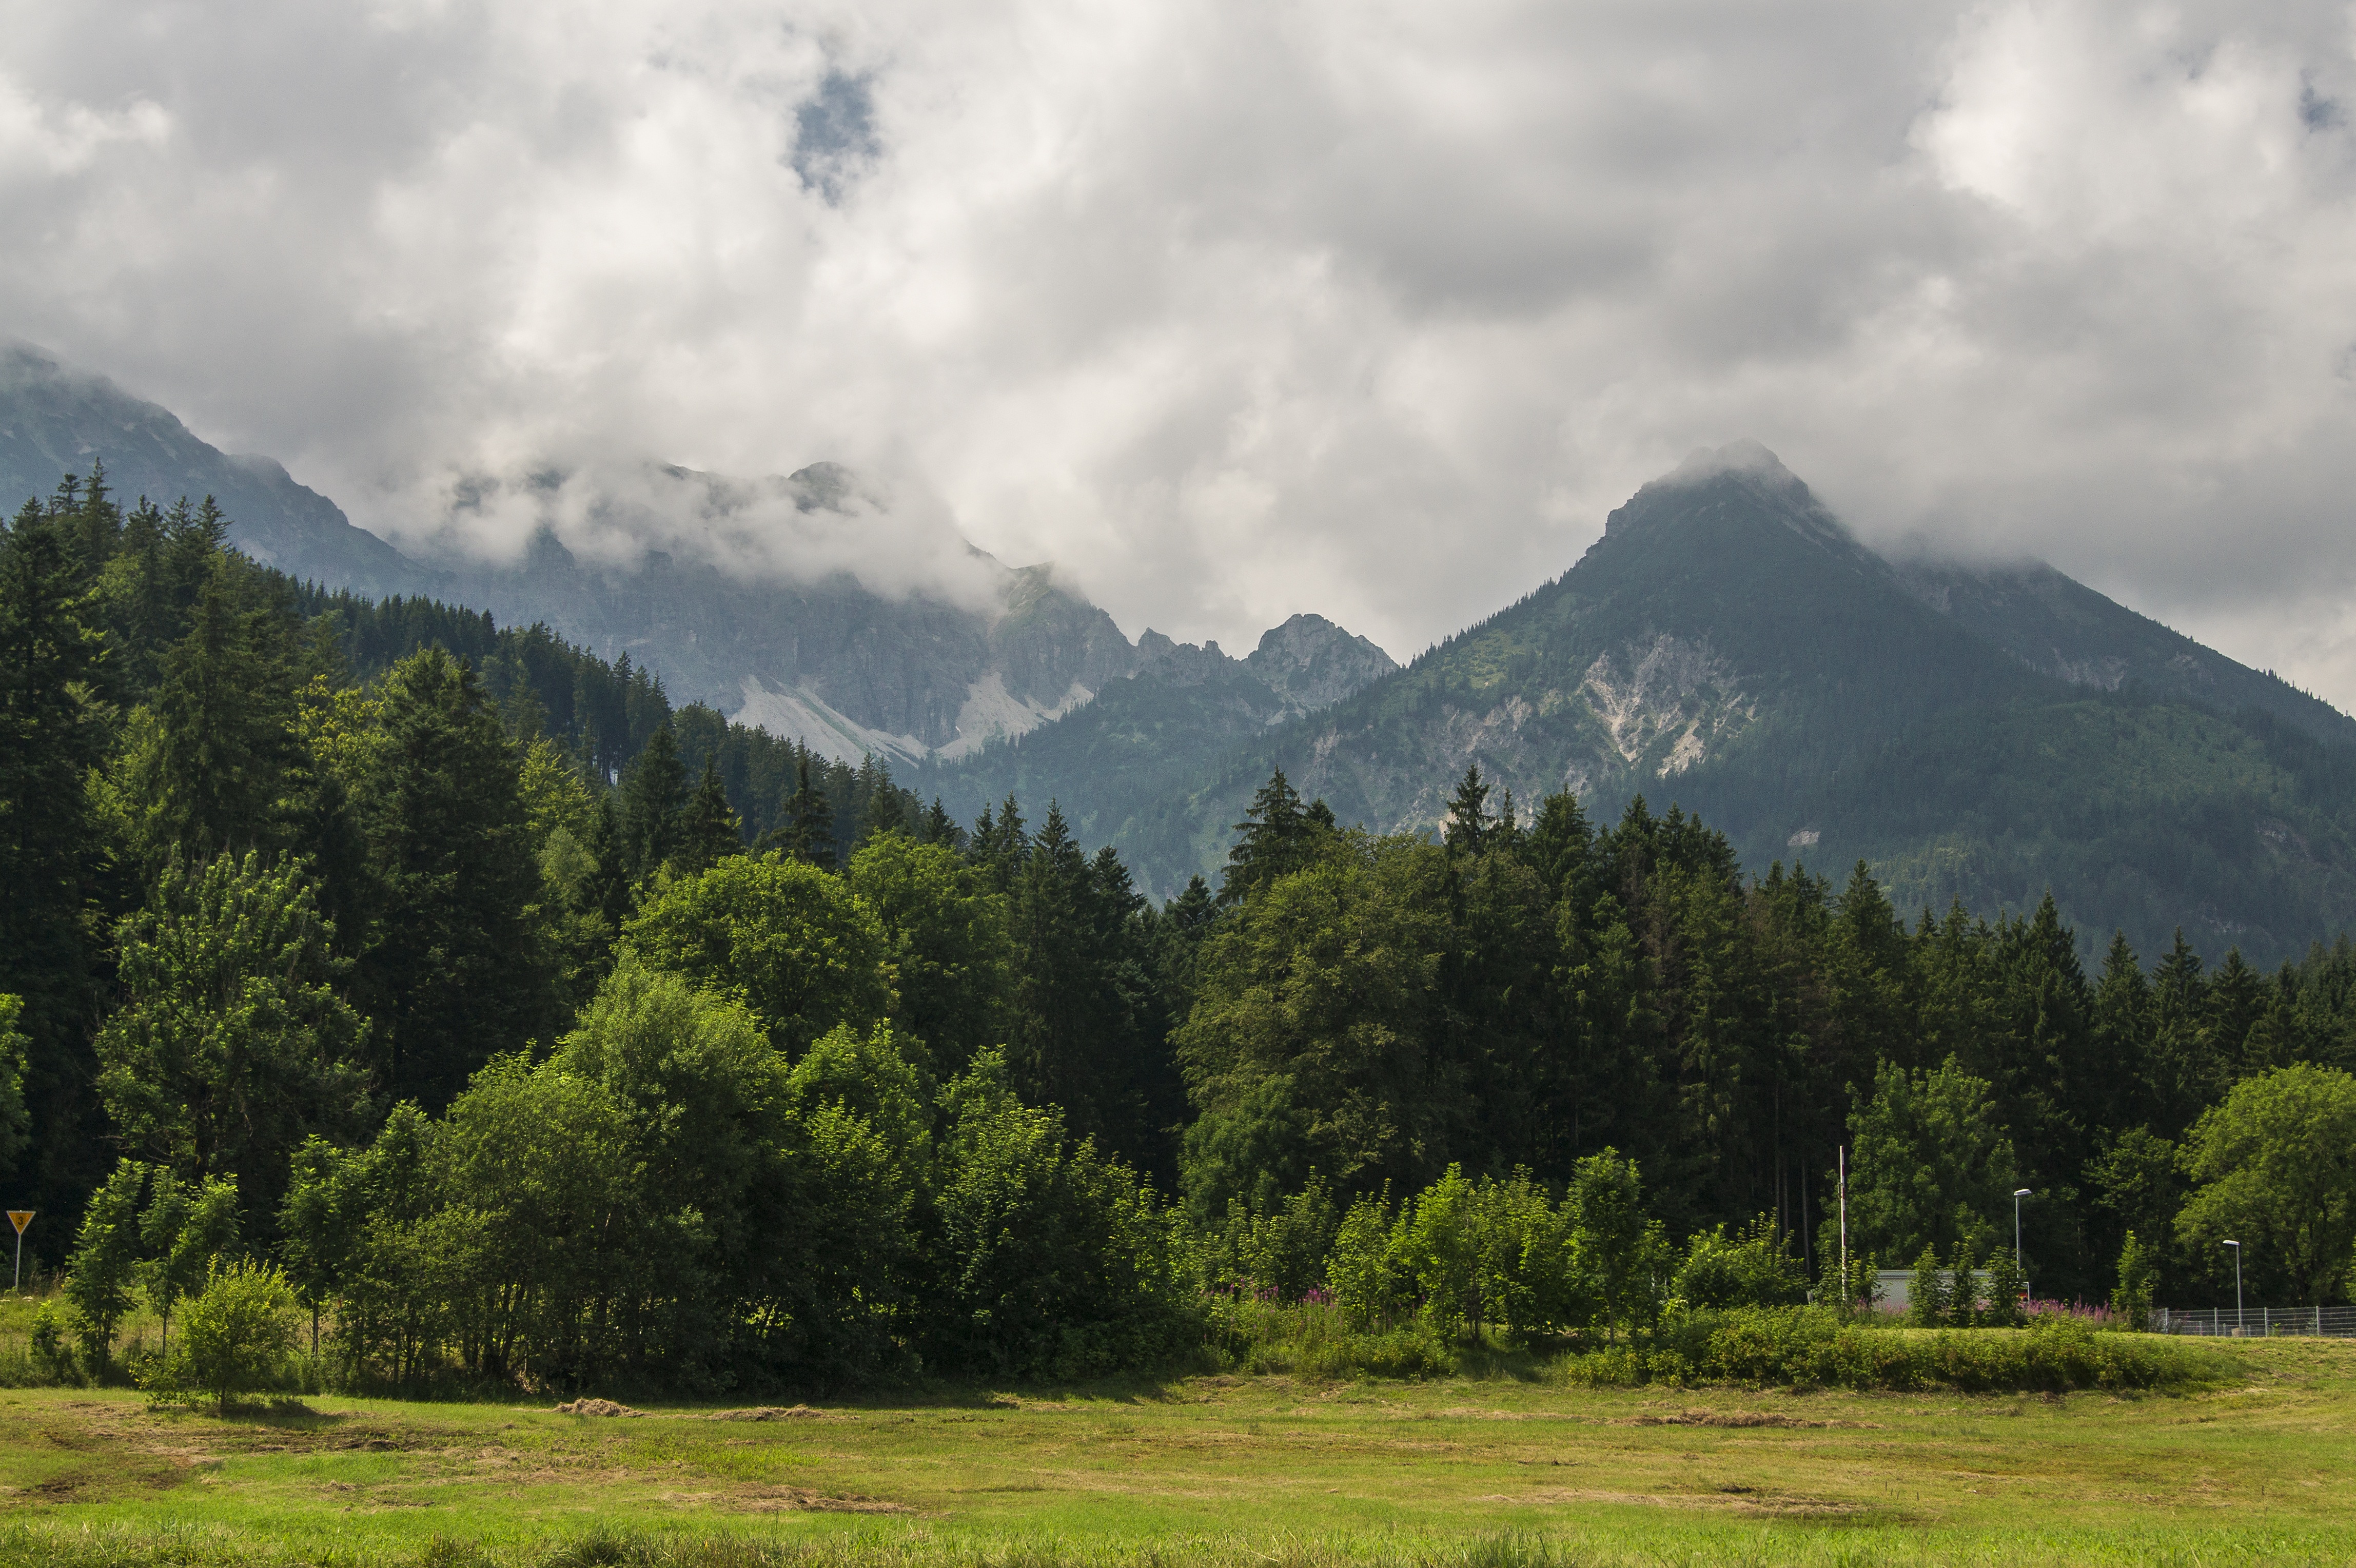
landscape, tree, nature, forest, wilderness, mountain, cloud, sky, hiking, meadow, hill, lake, view, valley, mountain range, travel, hike, pasture, weather, holiday, overcast, tourism, highland, ridge, mountain landscape, austria, trees, sunny, clouds, mountains, alps, plateau, habitat, border, survey, ecosystem, rural area, landform, natural environment, geographical feature, atmospheric phenomenon, mountainous landforms, fog clouds